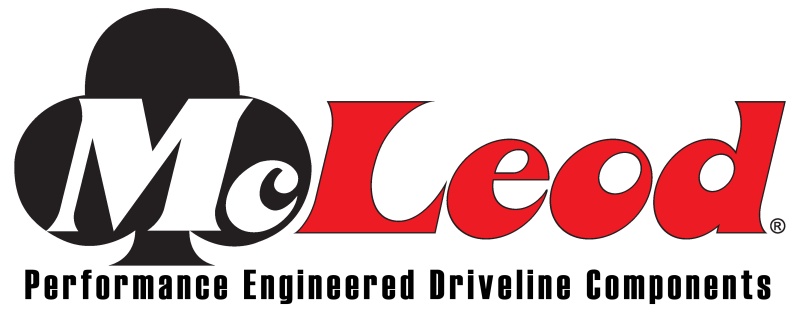
McLeod Slip On Brg Spacer MOPAR For 1.375in Colar
Brand: McLeod Racing
Mcleod Has The Components That You Need To Keep Your Hydraulic Bearing Properly Functioning. We offer an assortment of different fittings and connectors. We also offer adjustment screws and spacers for our 1400 series line of hydraulic bearings, adjustable length pistons for our 1300 series bearings. Installation Instructions
Category: Vehicles & Parts > Vehicle Parts & Accessories > Motor Vehicle Parts > Motor Vehicle Transmission & Drivetrain Parts > Clutch Release Bearings